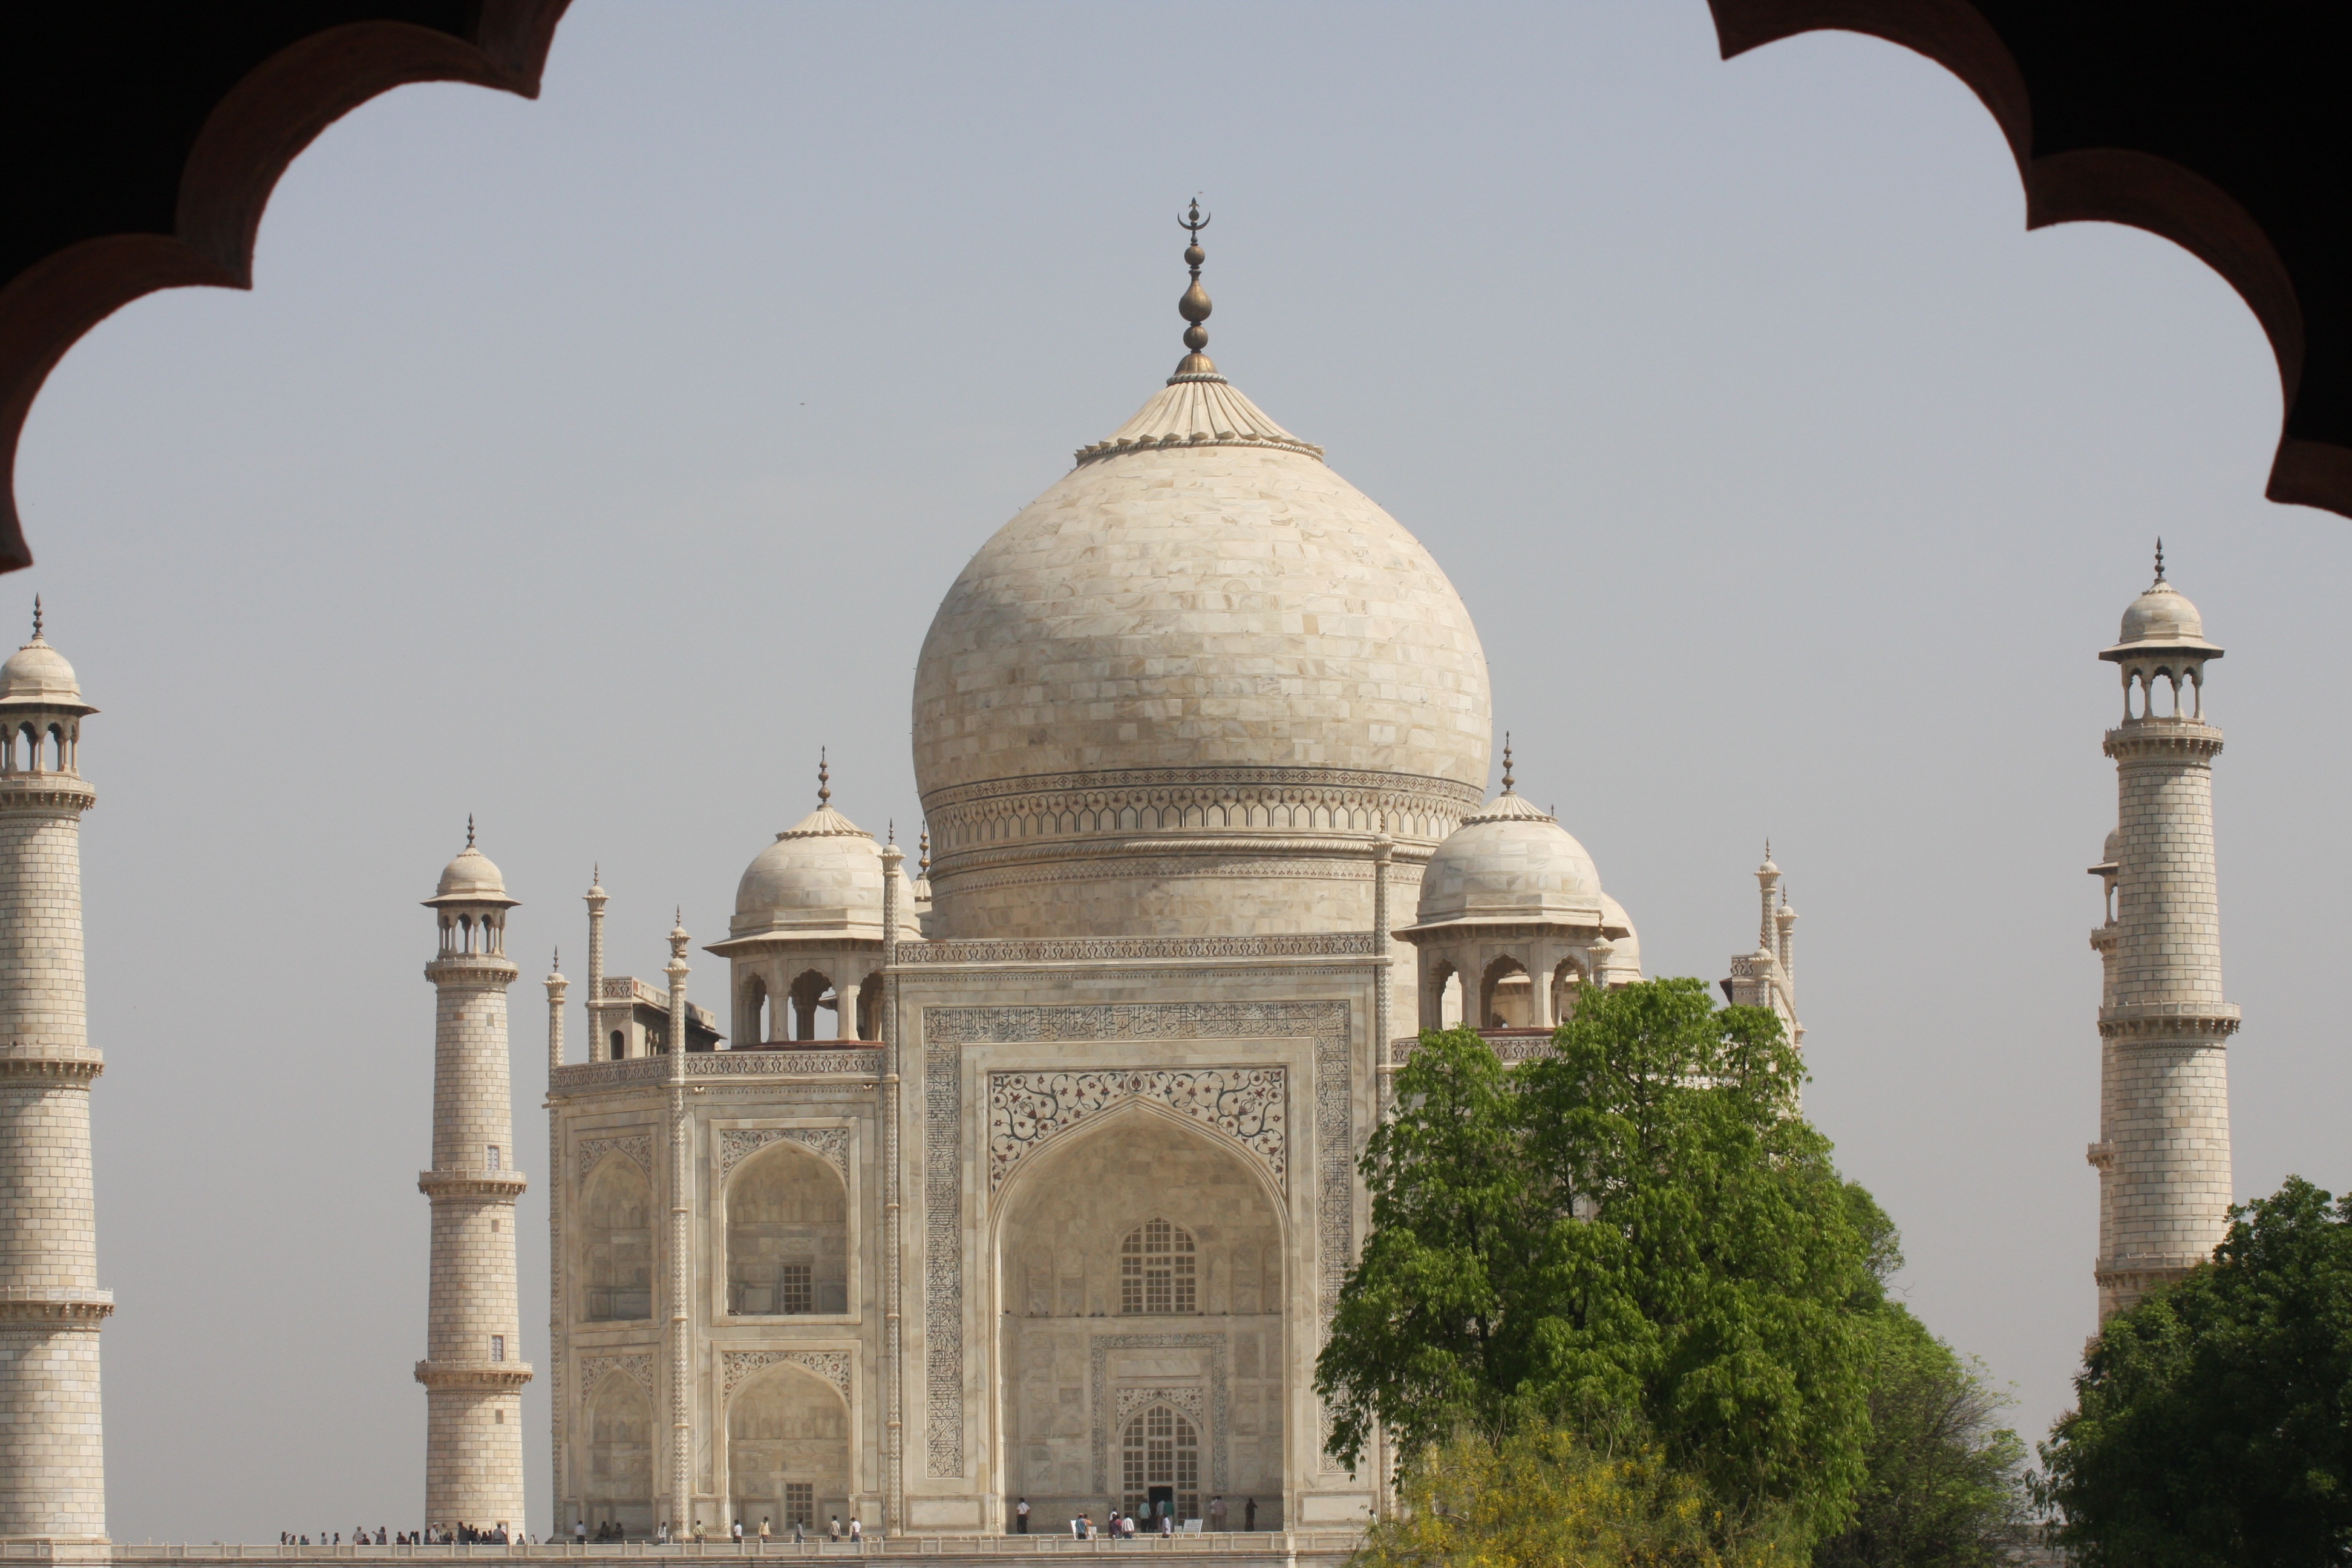
building, monument, travel, tower, landmark, place of worship, monastery, mosque, india, dome, taj, mahal, historic site, ancient history, byzantine architecture